José Mário Branco

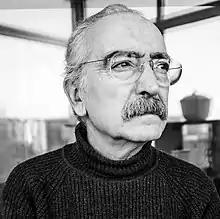
Branco in 2011

José Mário Branco (25 May 1942 – 19 November 2019) was a Portuguese singer-songwriter, actor, and record producer.